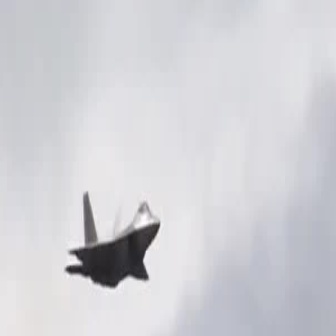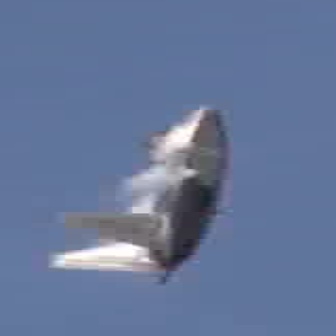
  Please identify the target specified by the bounding box [62,189,158,285] in the first image and locate it in the second image. Return the coordinates in [x_min,y_min,x_max,y_max] format.
Answer: [49,103,228,282]